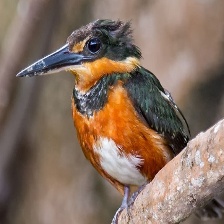
Species: PYGMY KINGFISHER
Scientific name: ISPIDINA PICTA